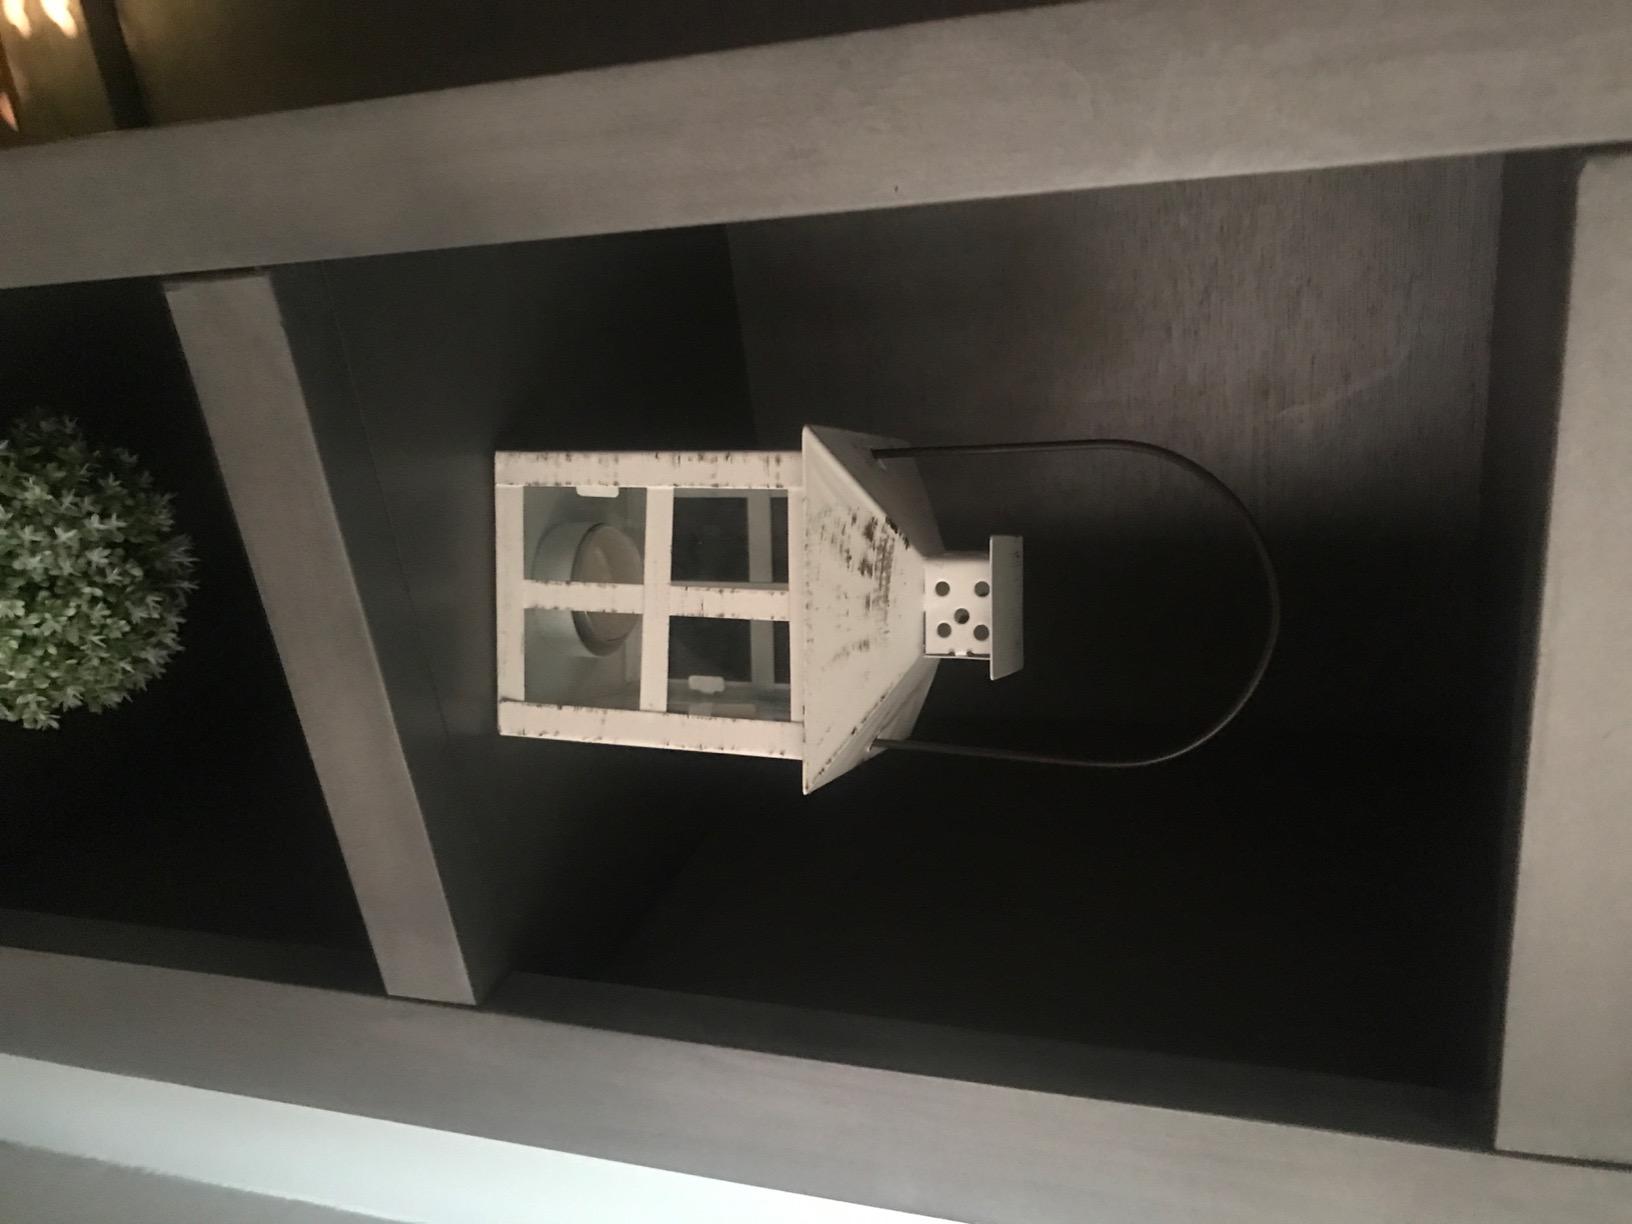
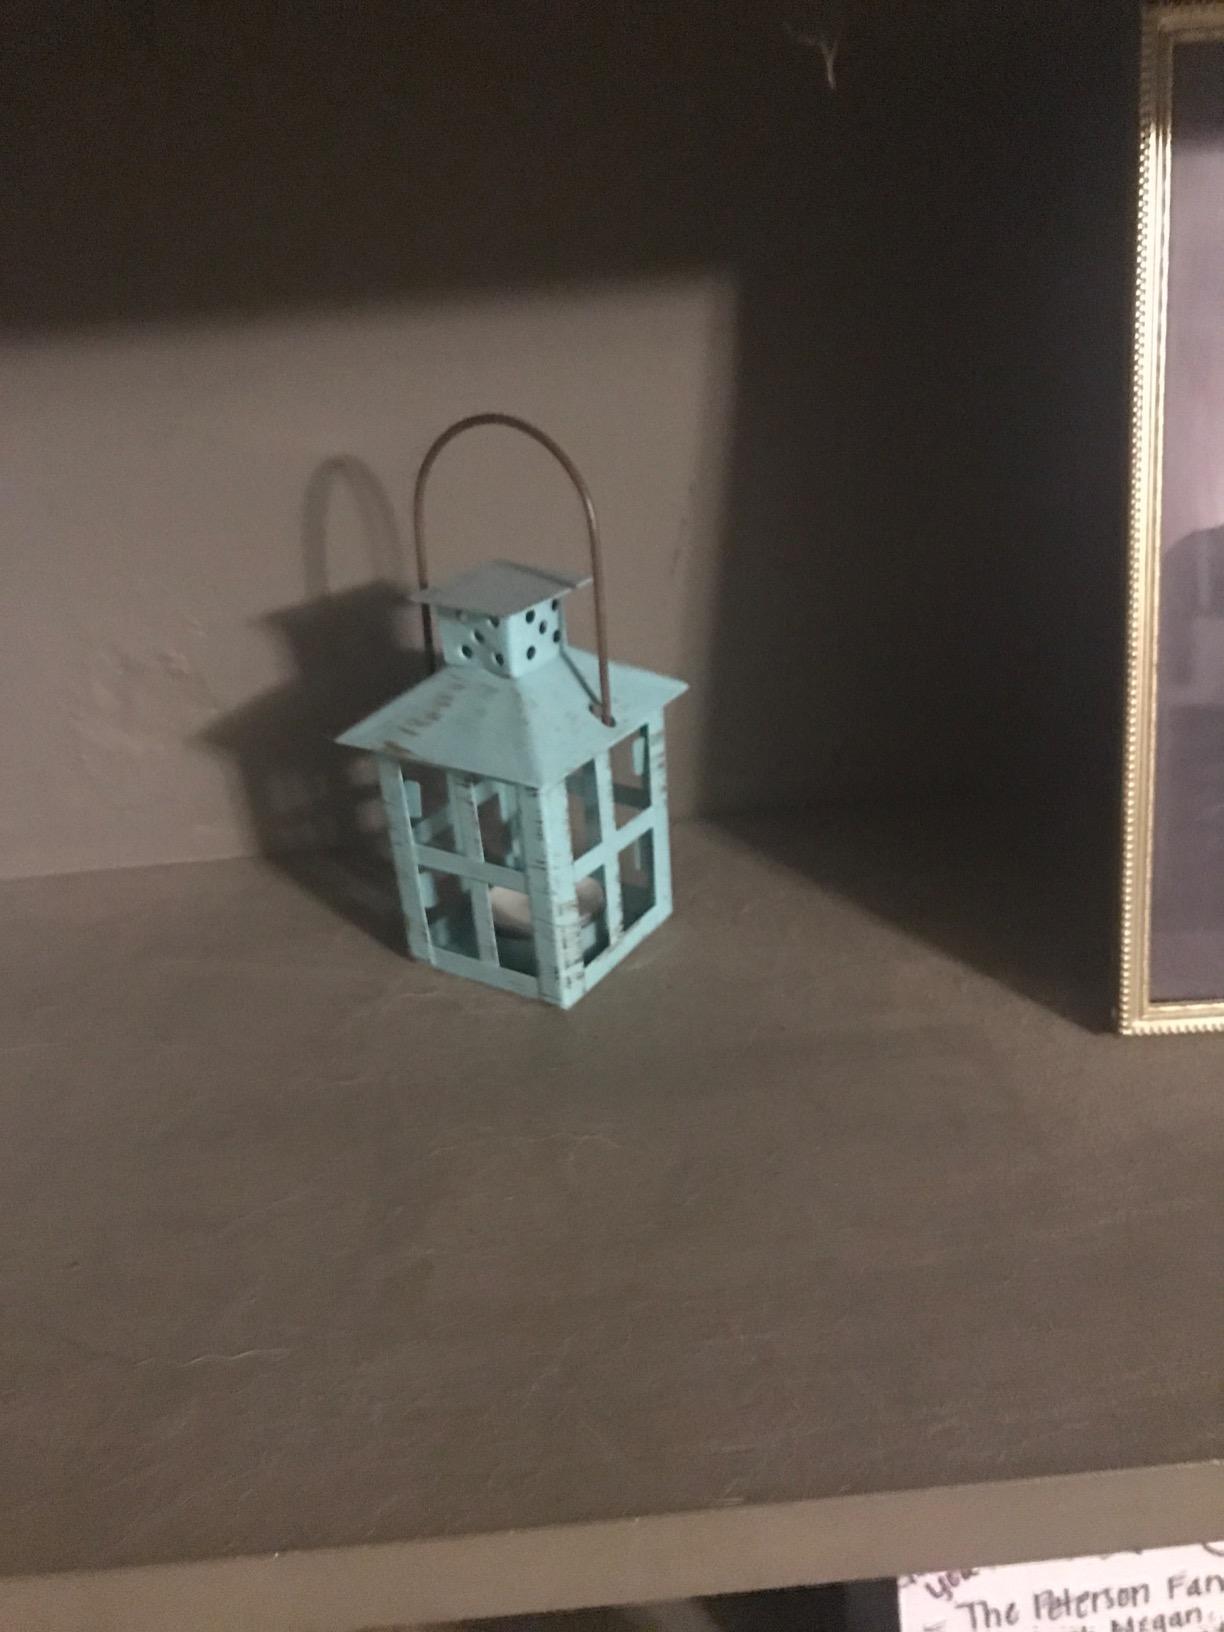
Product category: lantern
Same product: no